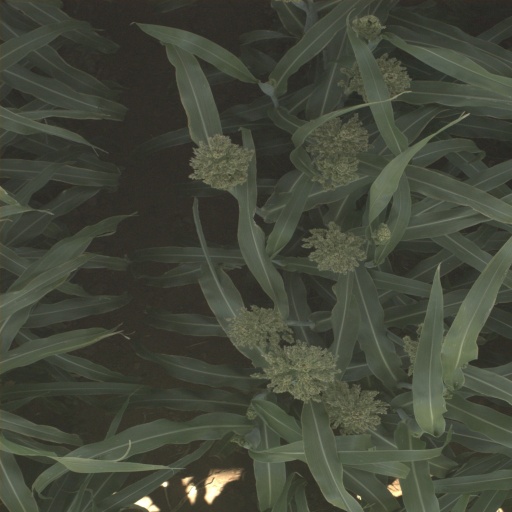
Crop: sorghum